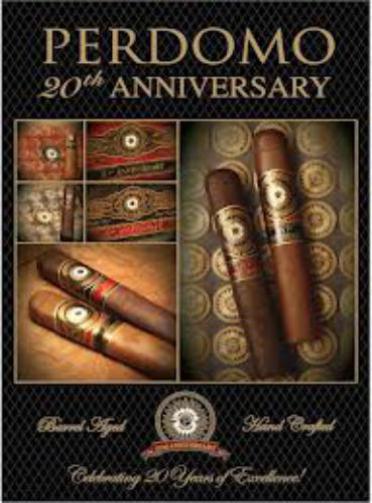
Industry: Necessities